Protected area mosaic

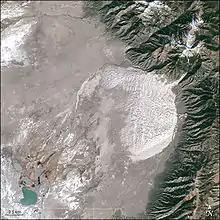
Great Sand Dunes National Park and Preserve in Colorado, US

A protected area mosaic, or conservation mosaic is a collection of environmentally protected areas that are treated as a whole, either formally or informally.